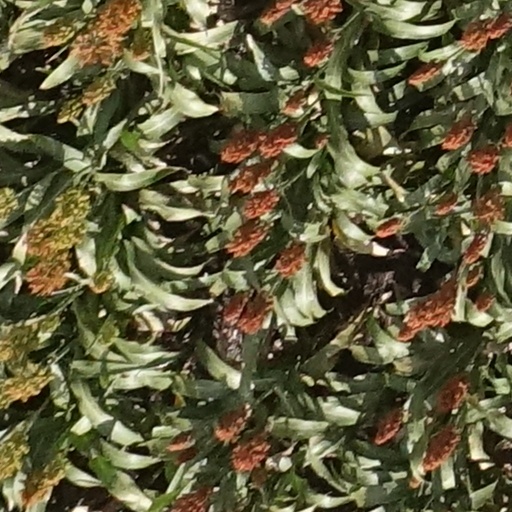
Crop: sorghum